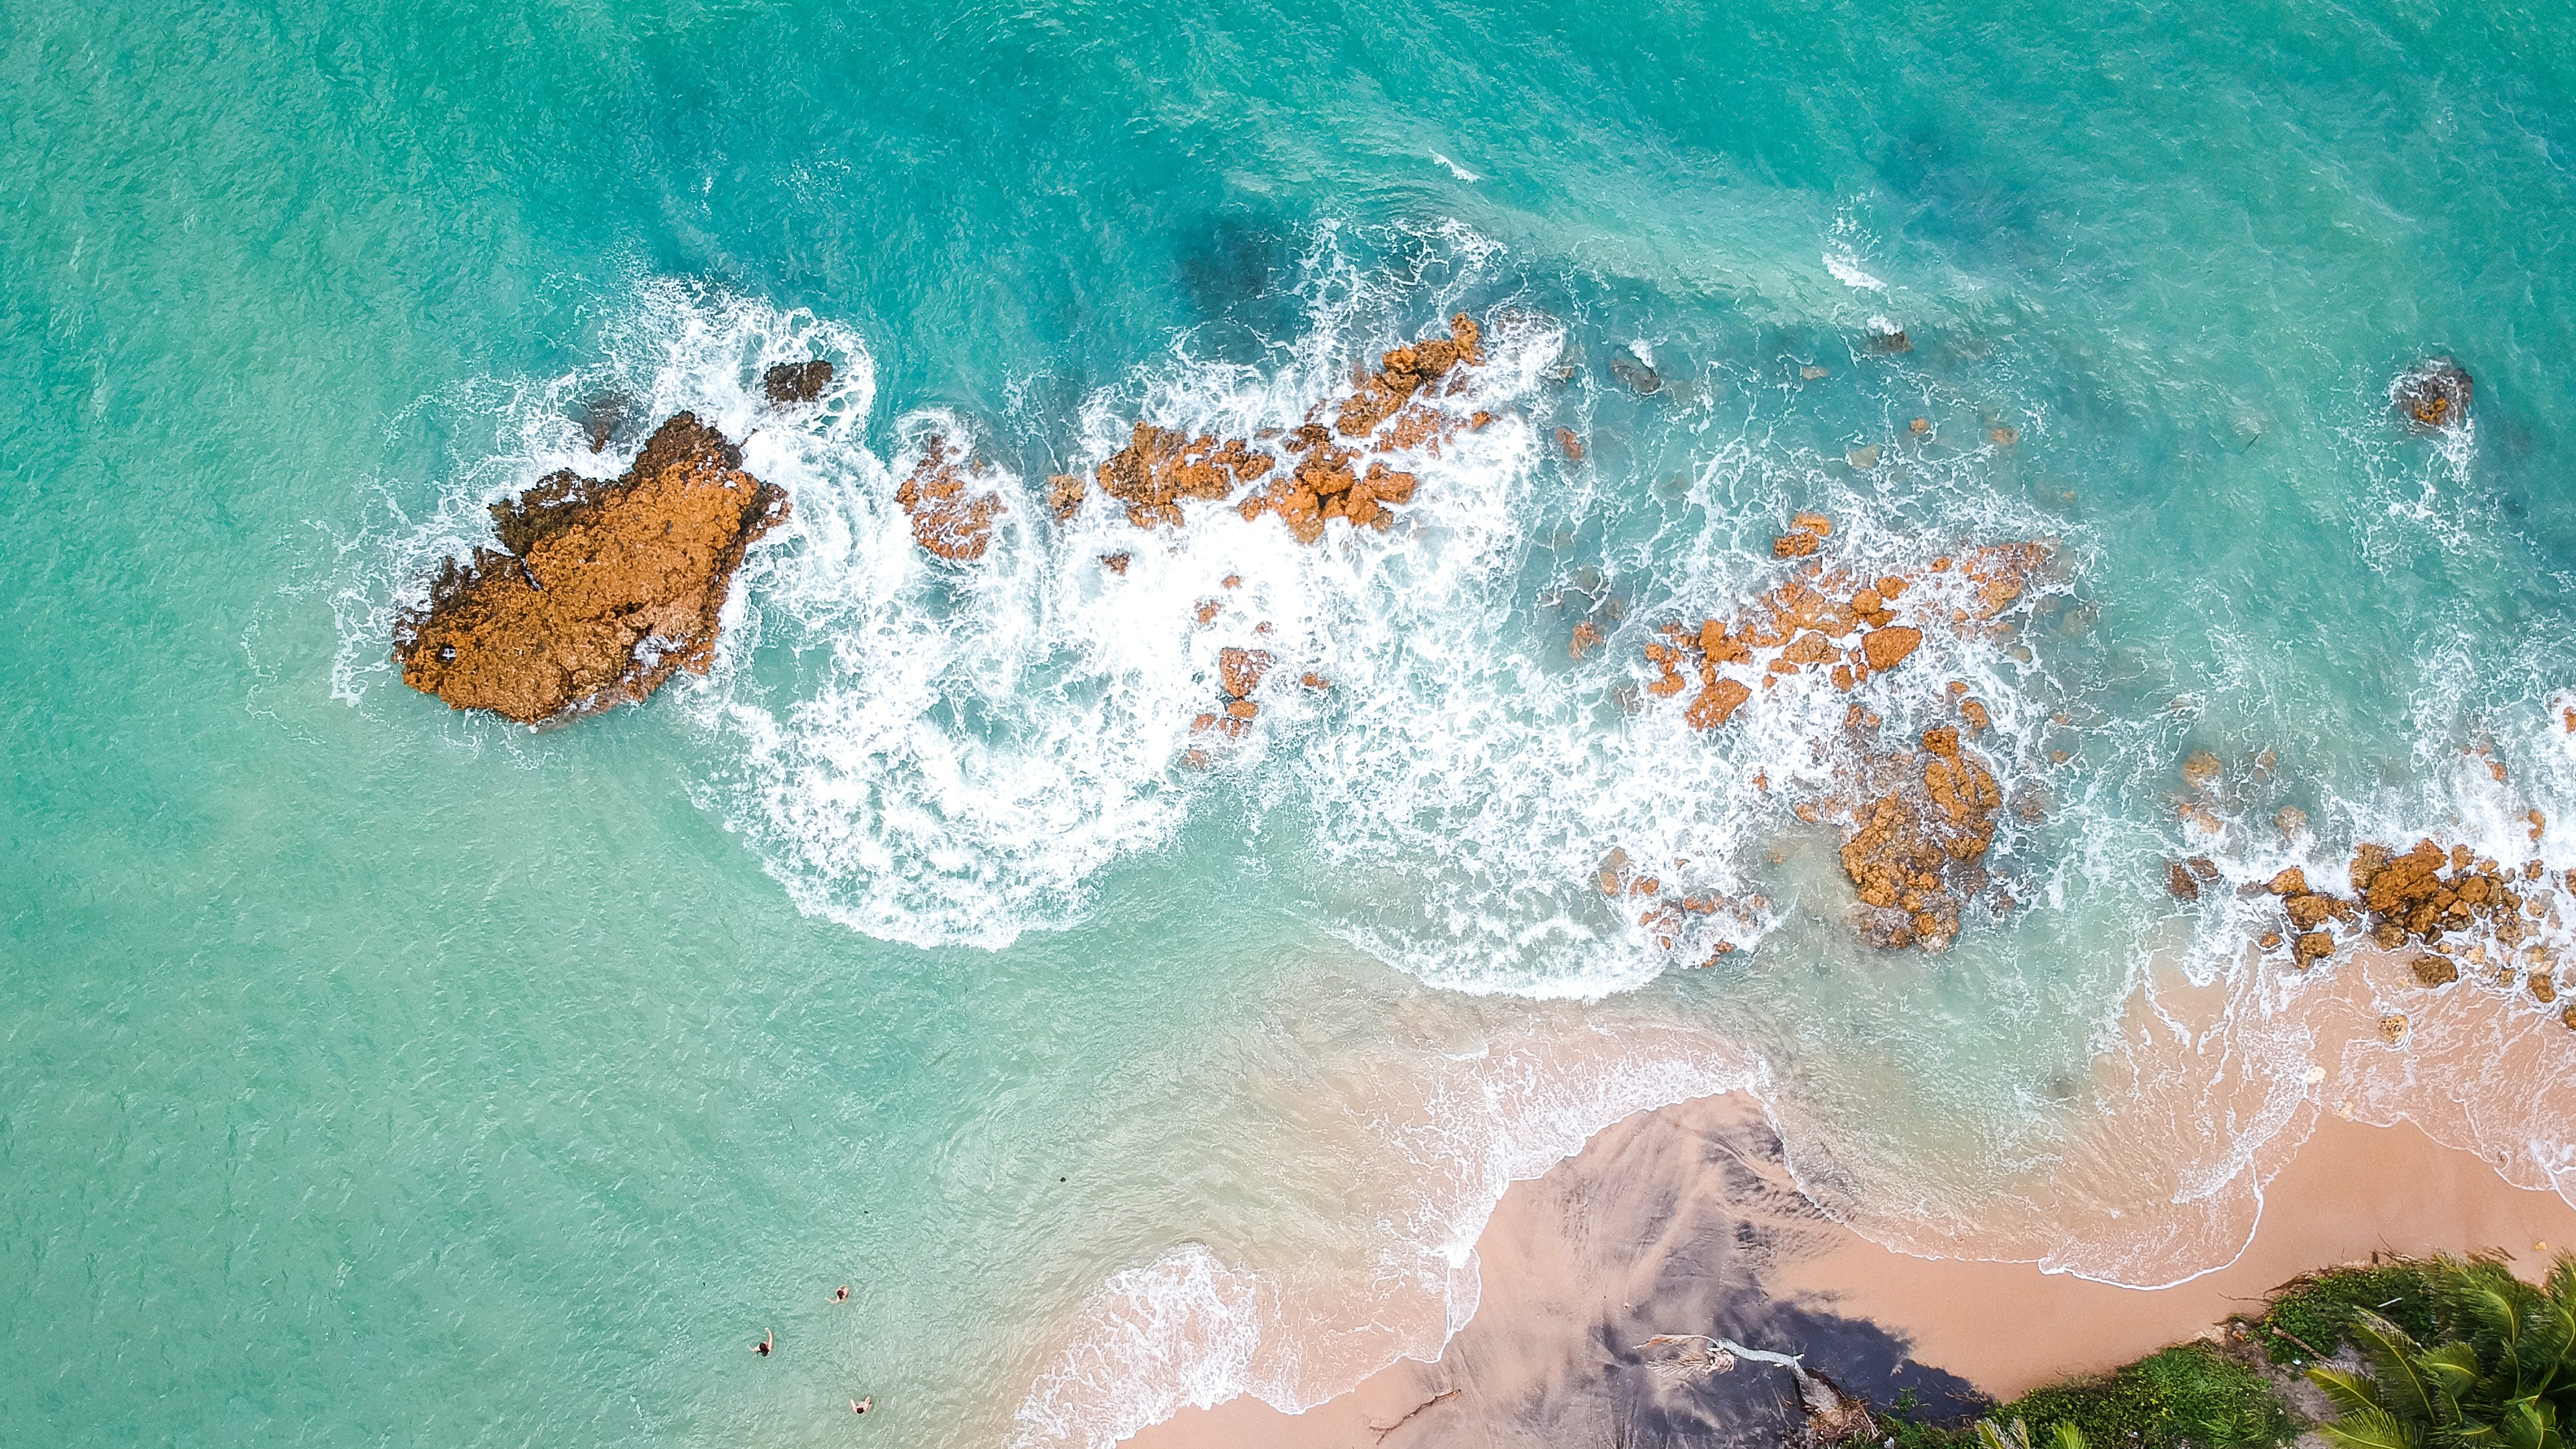
water, turquoise, wave, azure, sea, fun, leisure, vacation, recreation, wind wave, ocean, rock